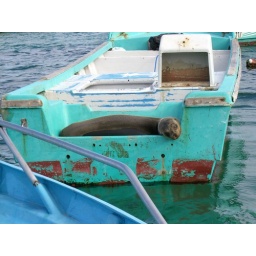
071 sea lion in boat